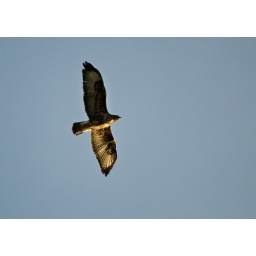
Views from Haughmond Hill near Shrewsbury. October 2008. One of many buzzard flying over the hill